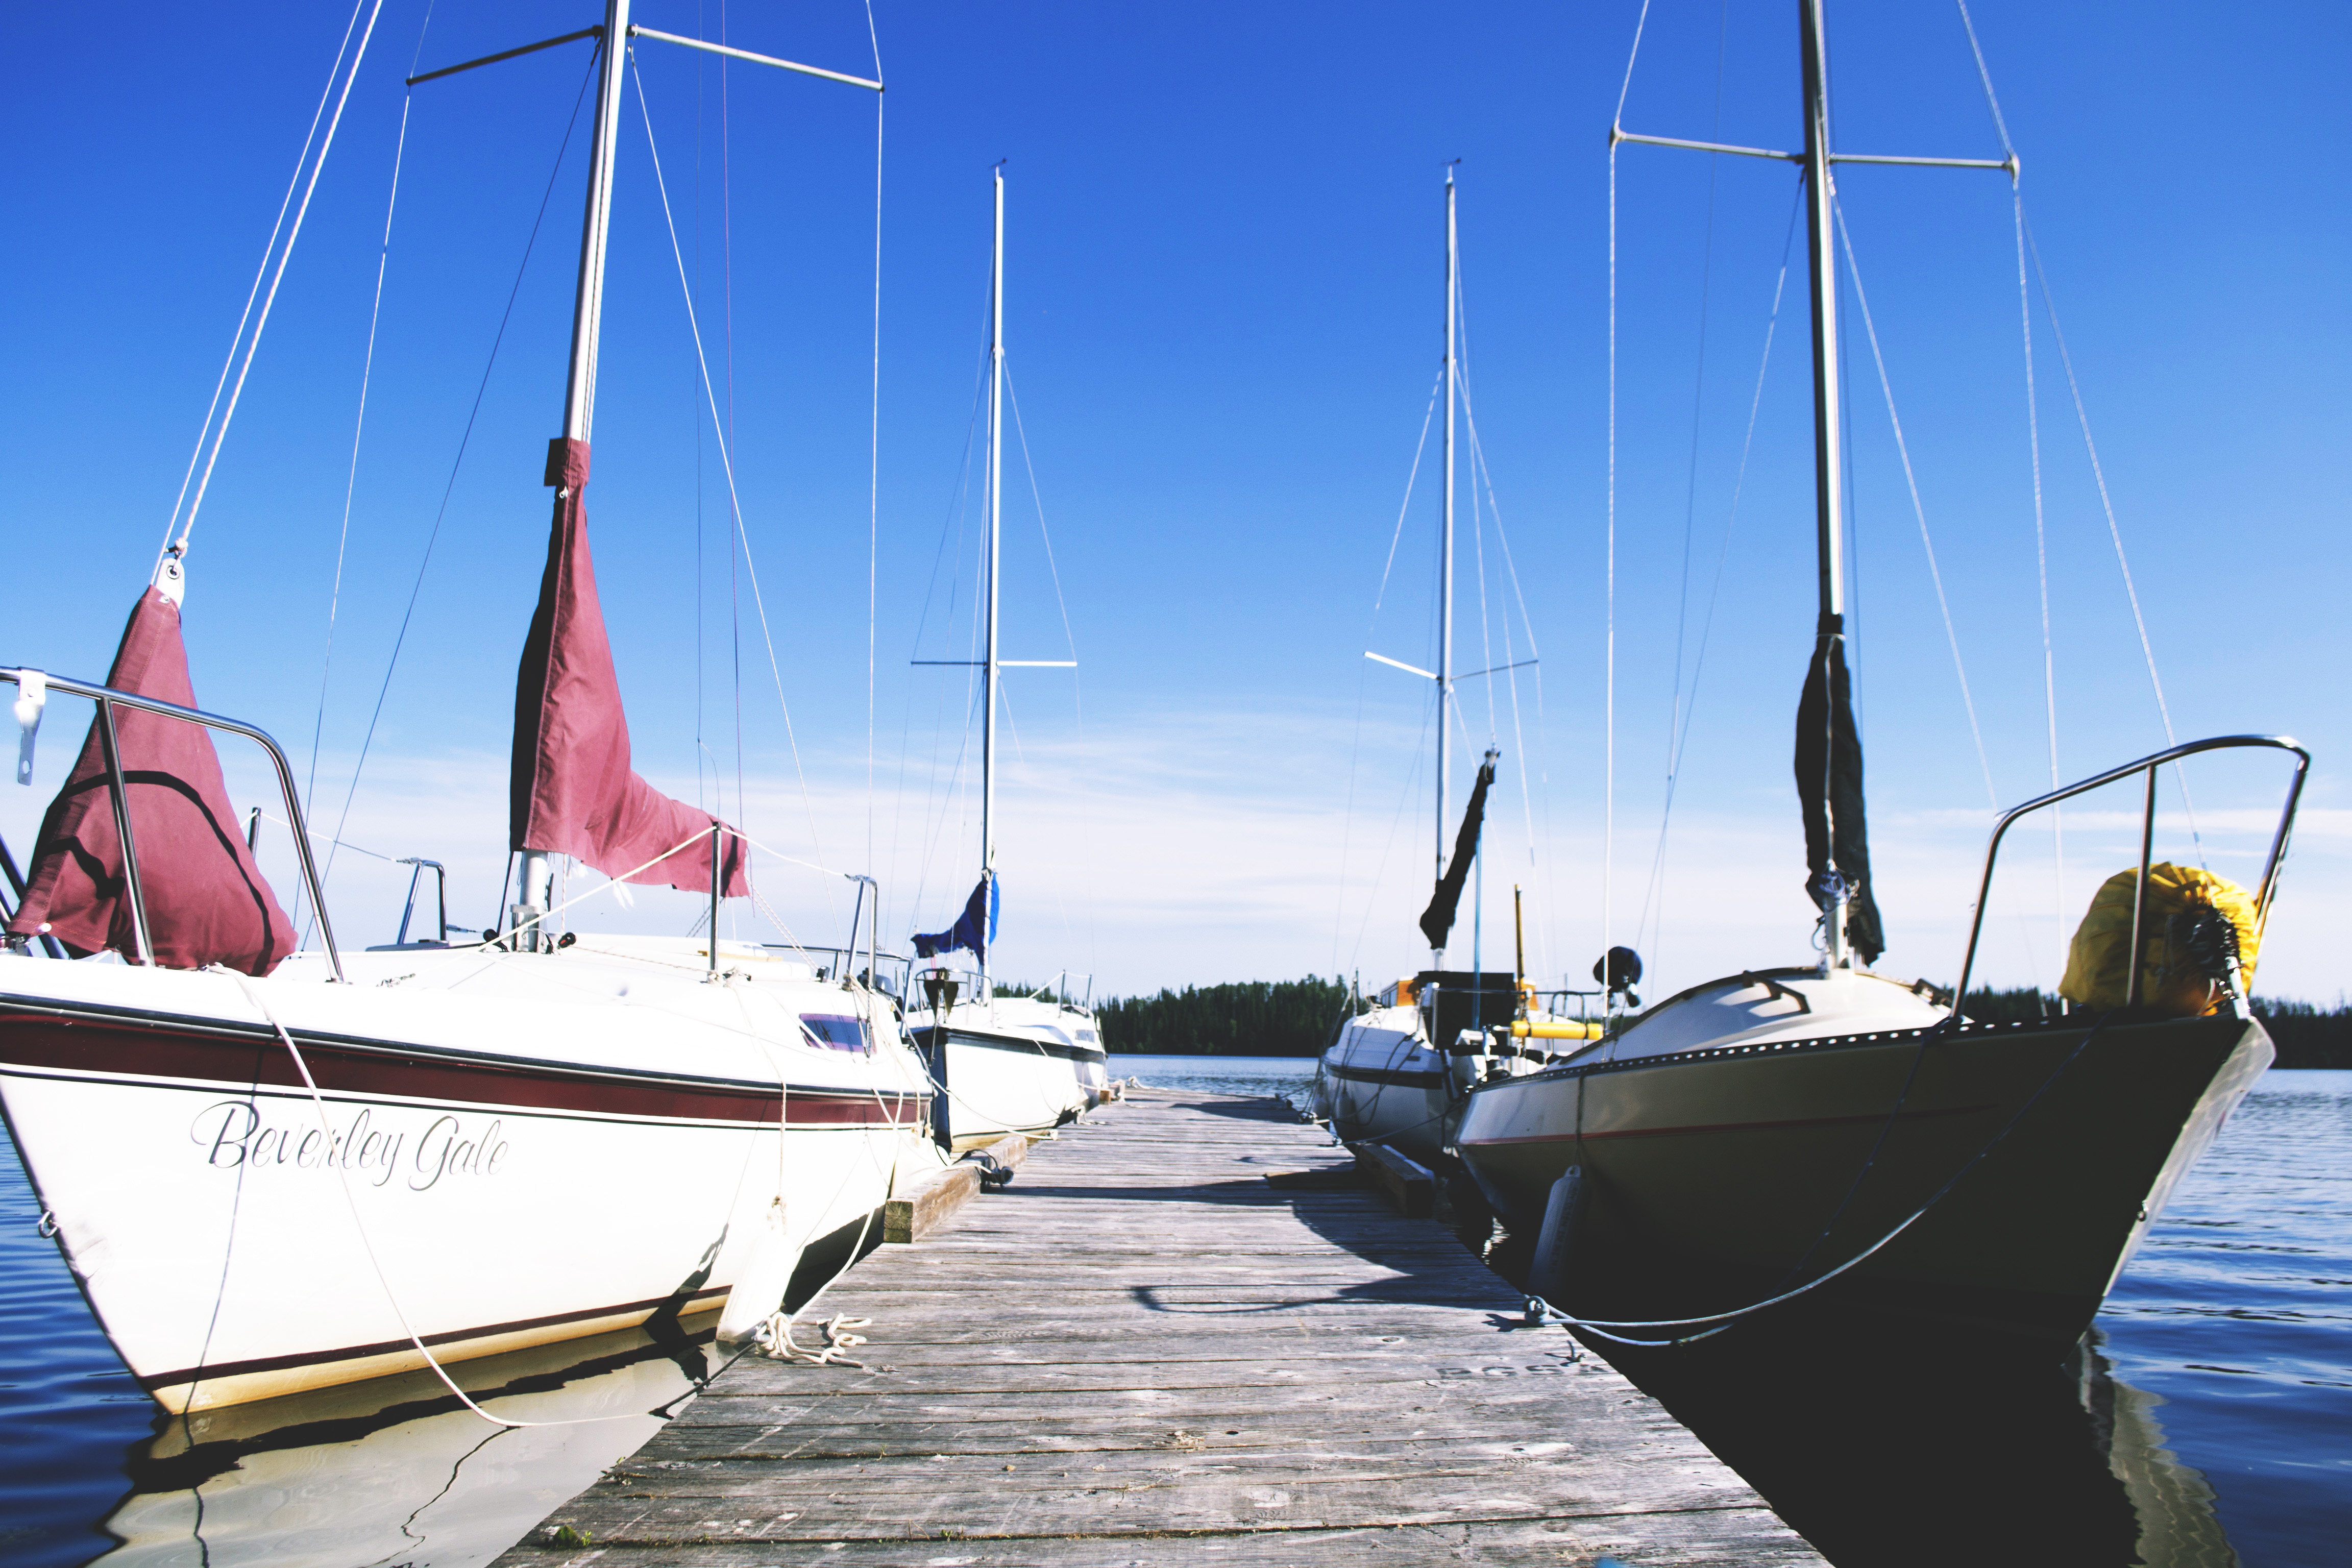
boat, vehicle, water transportation, sailing, sky, water, watercraft, marina, sailboat, boating, mast, wind, harbor, yacht, sea, sail, vacation, port, dock, sloop